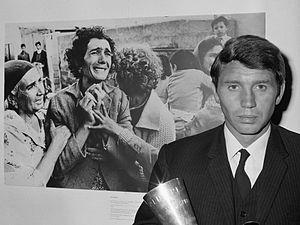
Donald McCullin, surnommé Don McCullin, né le 9 octobre 1935 à Londres, est un photographe britannique réputé pour ses photographies de guerre, de vie urbaine et de paysages.
Cette page énumère les photographes qui ont façonné l'image du groupe rock britannique The Beatles.